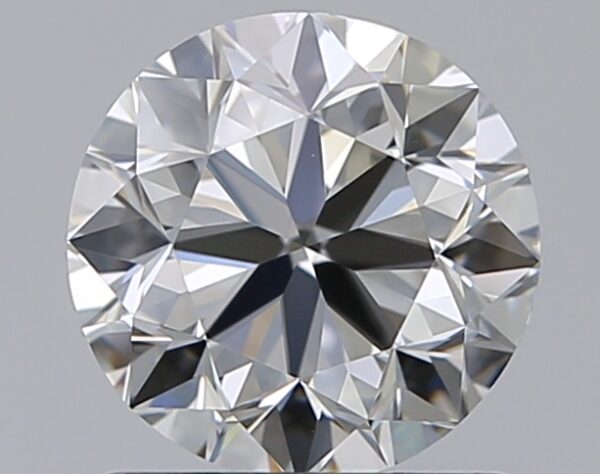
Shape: round
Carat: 1
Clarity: VVS1
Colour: H
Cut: VG
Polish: VG
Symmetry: VG
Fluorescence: F
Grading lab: GIA
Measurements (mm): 6.17 x 6.25 x 4.01